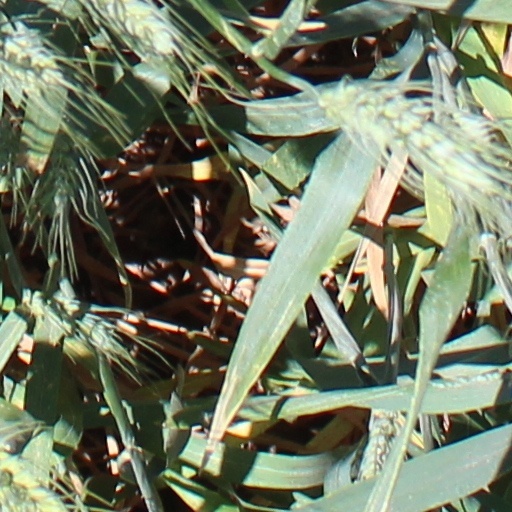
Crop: wheat